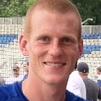
Age: 27